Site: brandenburg
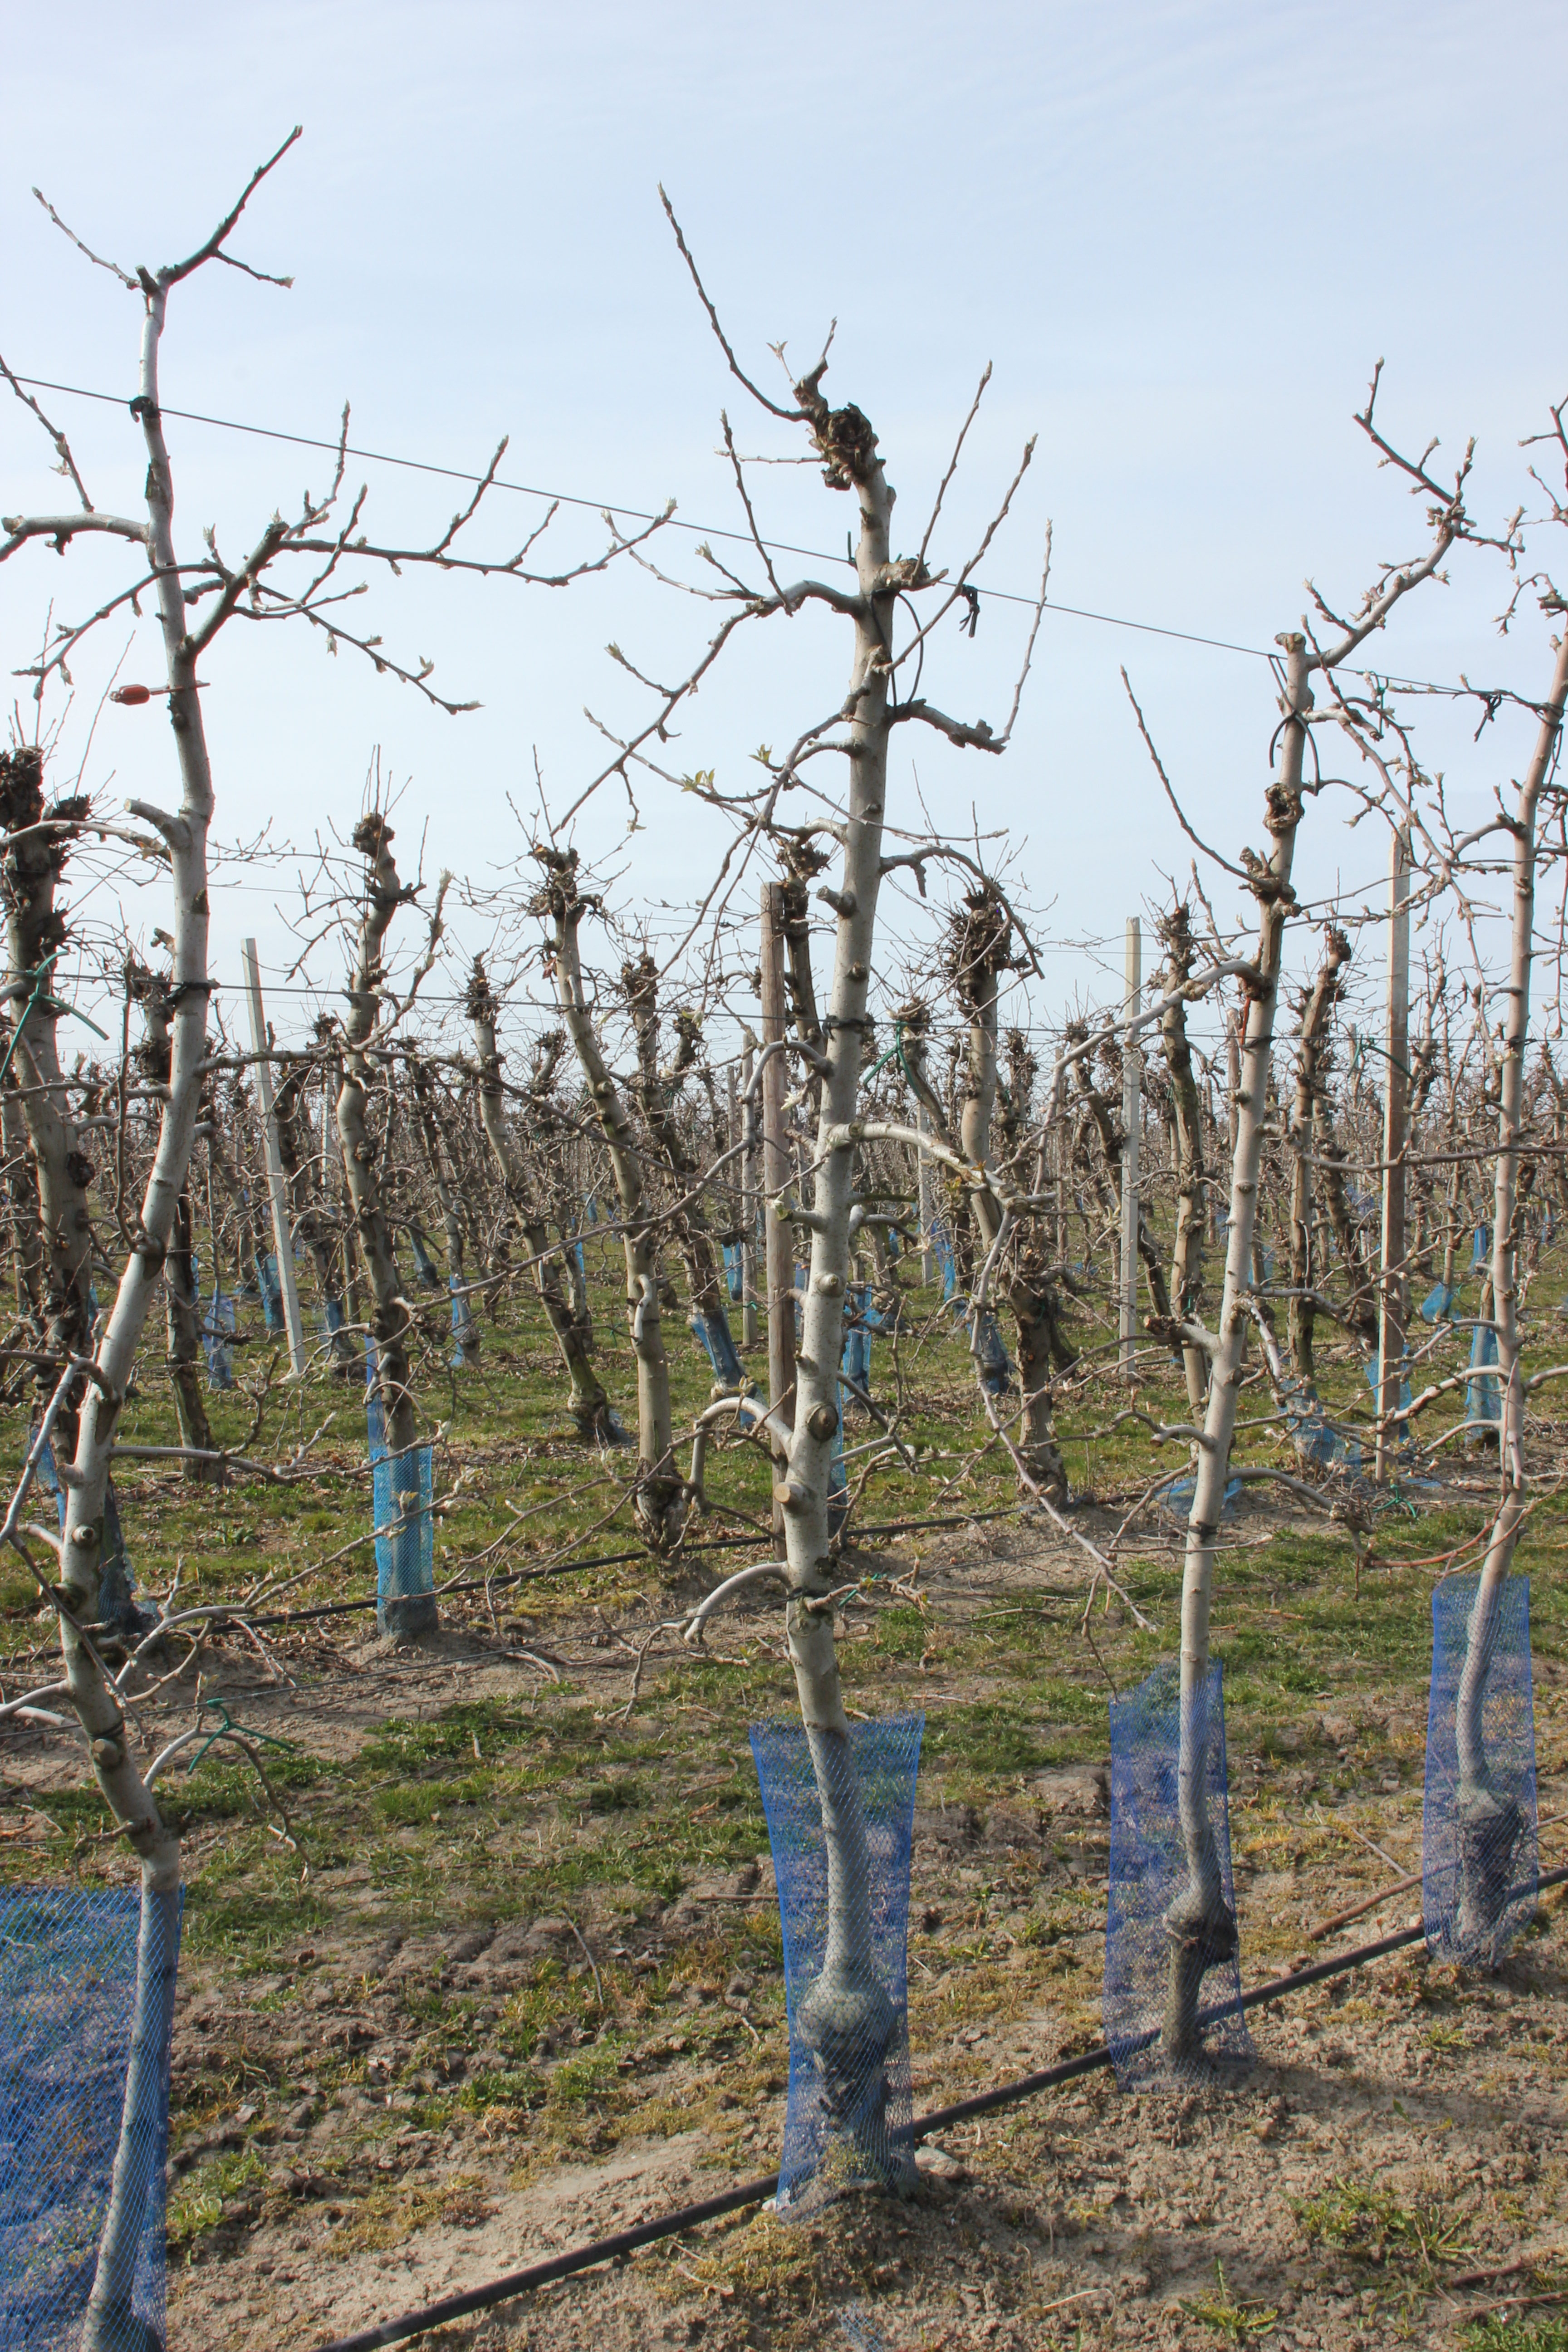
Growth stage (BBCH 54): Inflorescence emergence